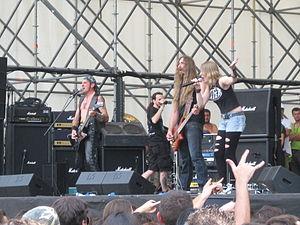
White Skull est un groupe de power metal italien. Il est formé vers la fin des années 1980 par le guitariste Tony « Mad » Fontò. Leur album Tales from the North leur permet de se populariser aux États-Unis.